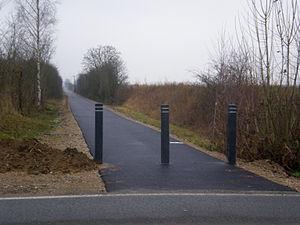
Voie verte de la Trans'Oise à La Rue-Saint-Pierre (Oise) réalisée à l'emplacement de l'ancienne ligne Rochy-Condé - Soissons.
La Rue-Saint-Pierre est une commune française située dans le département de l'Oise, en région Hauts-de-France. Ses habitants sont appelés les Rue-Saint-Pierriens et les Rue-Saint-Pierriennes.